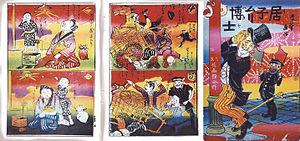
Manga Le docteur endormi
L'ukiyo-e est un mouvement artistique japonais de l'époque d'Edo comprenant non seulement une peinture populaire et narrative originale, mais aussi et surtout les estampes japonaises gravées sur bois.
Un manga est une bande dessinée japonaise.